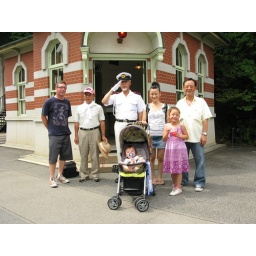
the dude in the pink hat flagged us down and started speaking English.